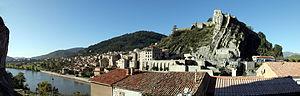
Citadelle de Sisteron